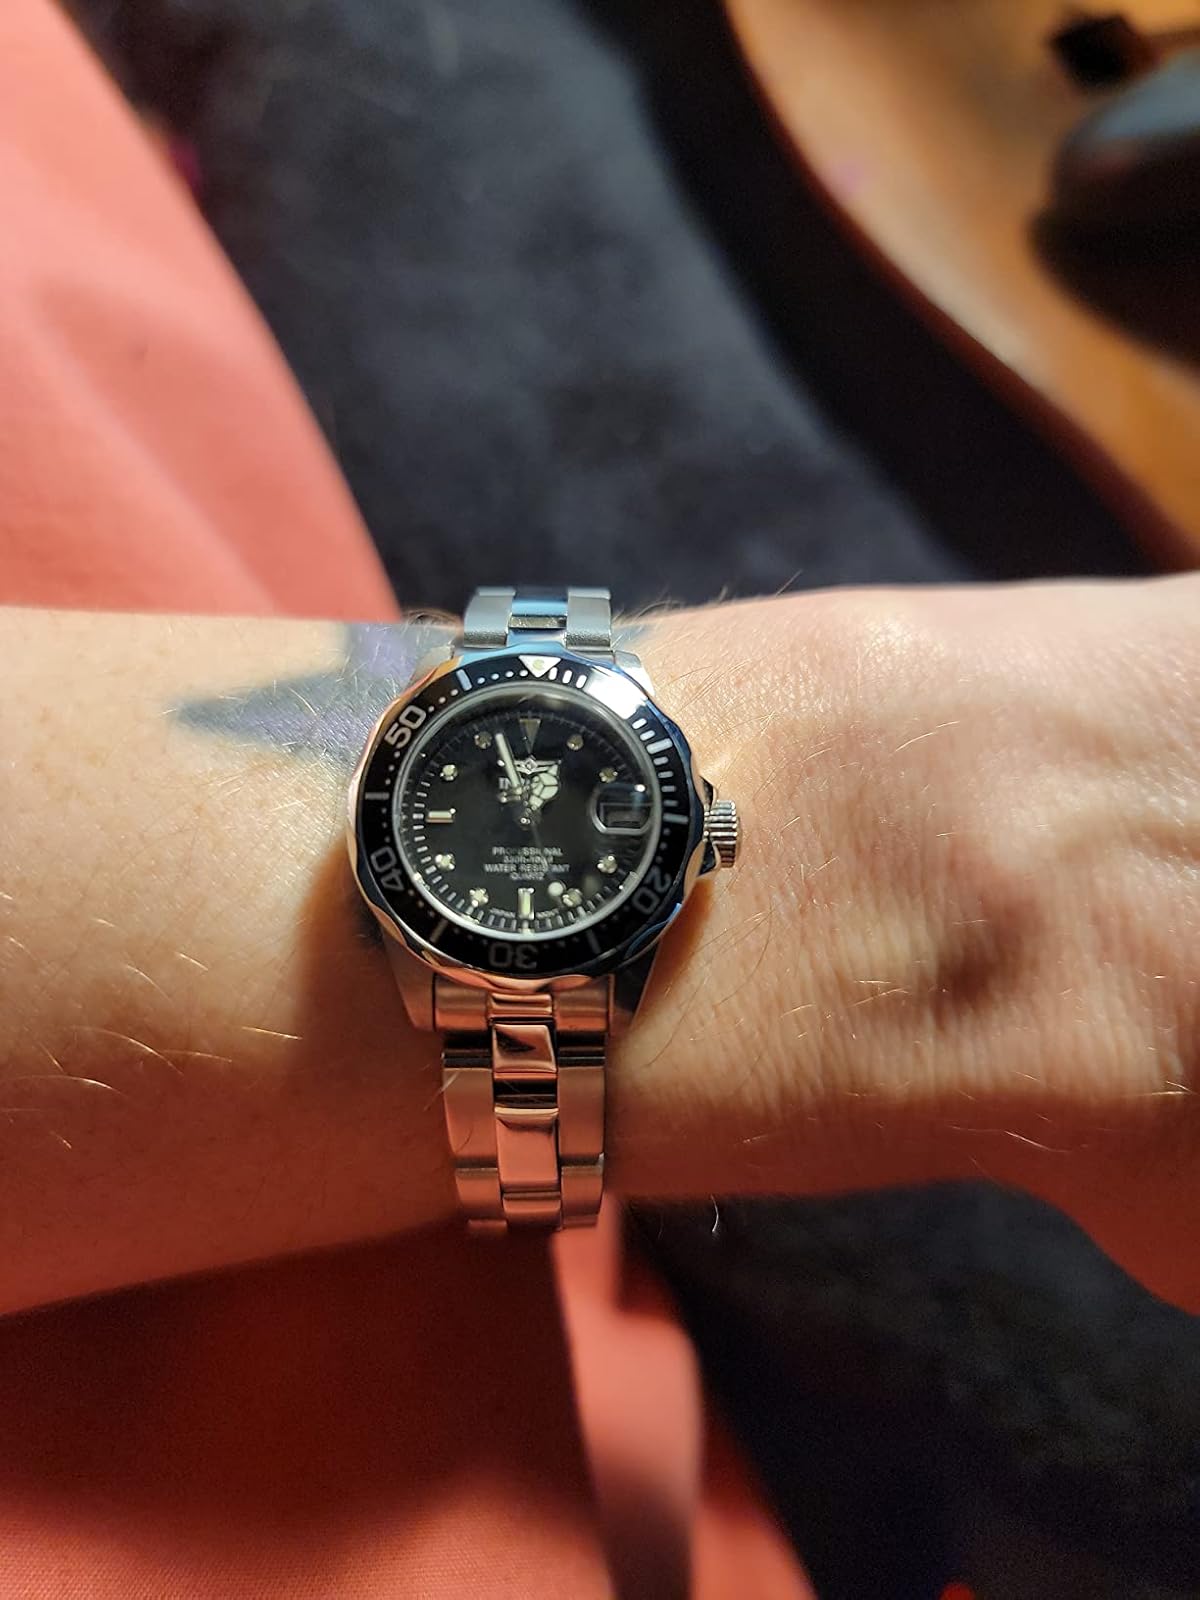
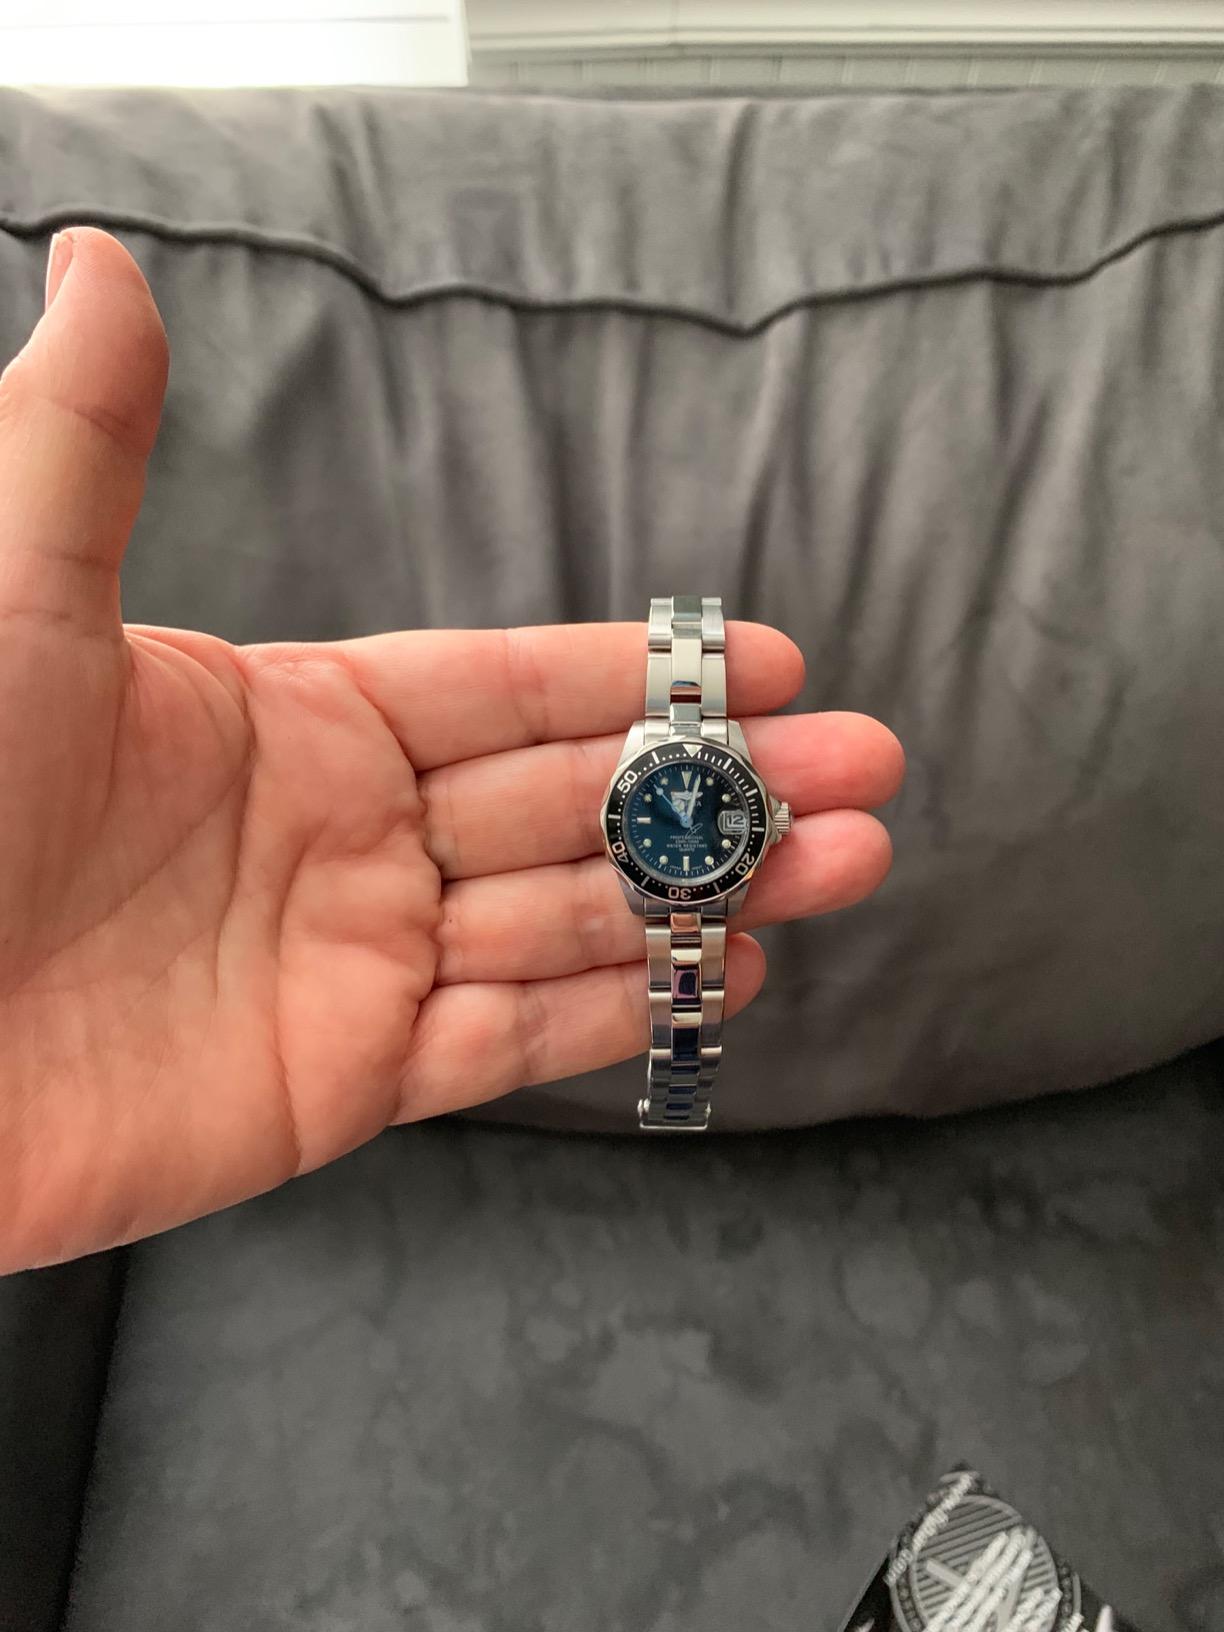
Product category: accessories_watch
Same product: yes